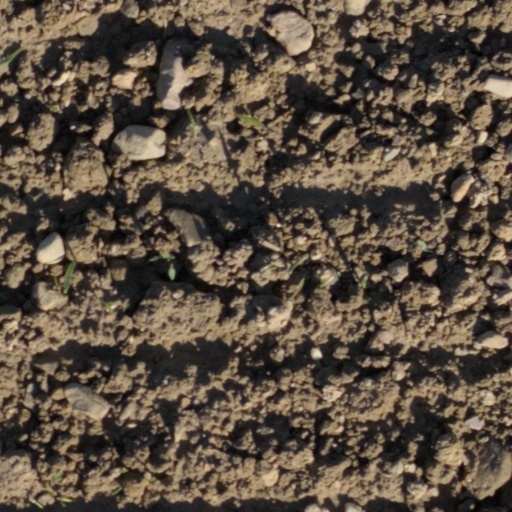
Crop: wheat